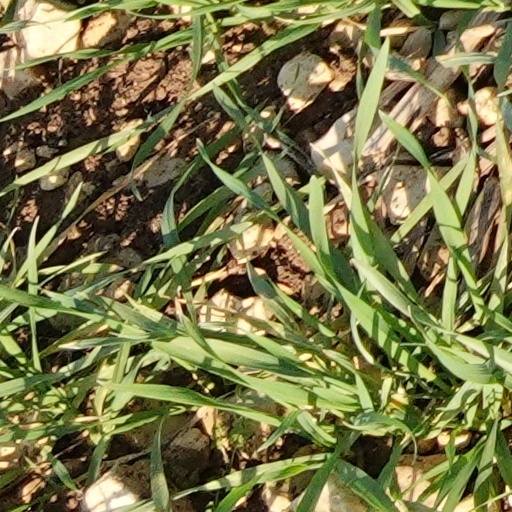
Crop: wheat